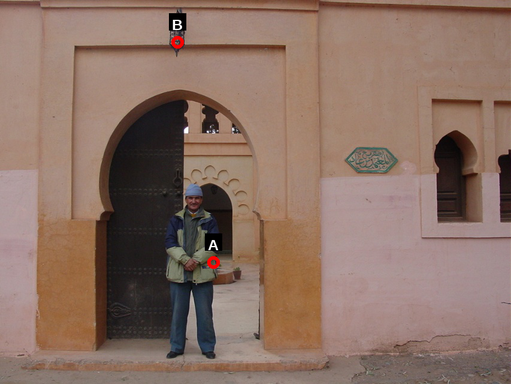
Question: Two points are circled on the image, labeled by A and B beside each circle. Which point is closer to the camera?
Select from the following choices.
(A) A is closer
(B) B is closer
Answer: B